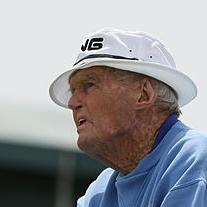
Age: 86